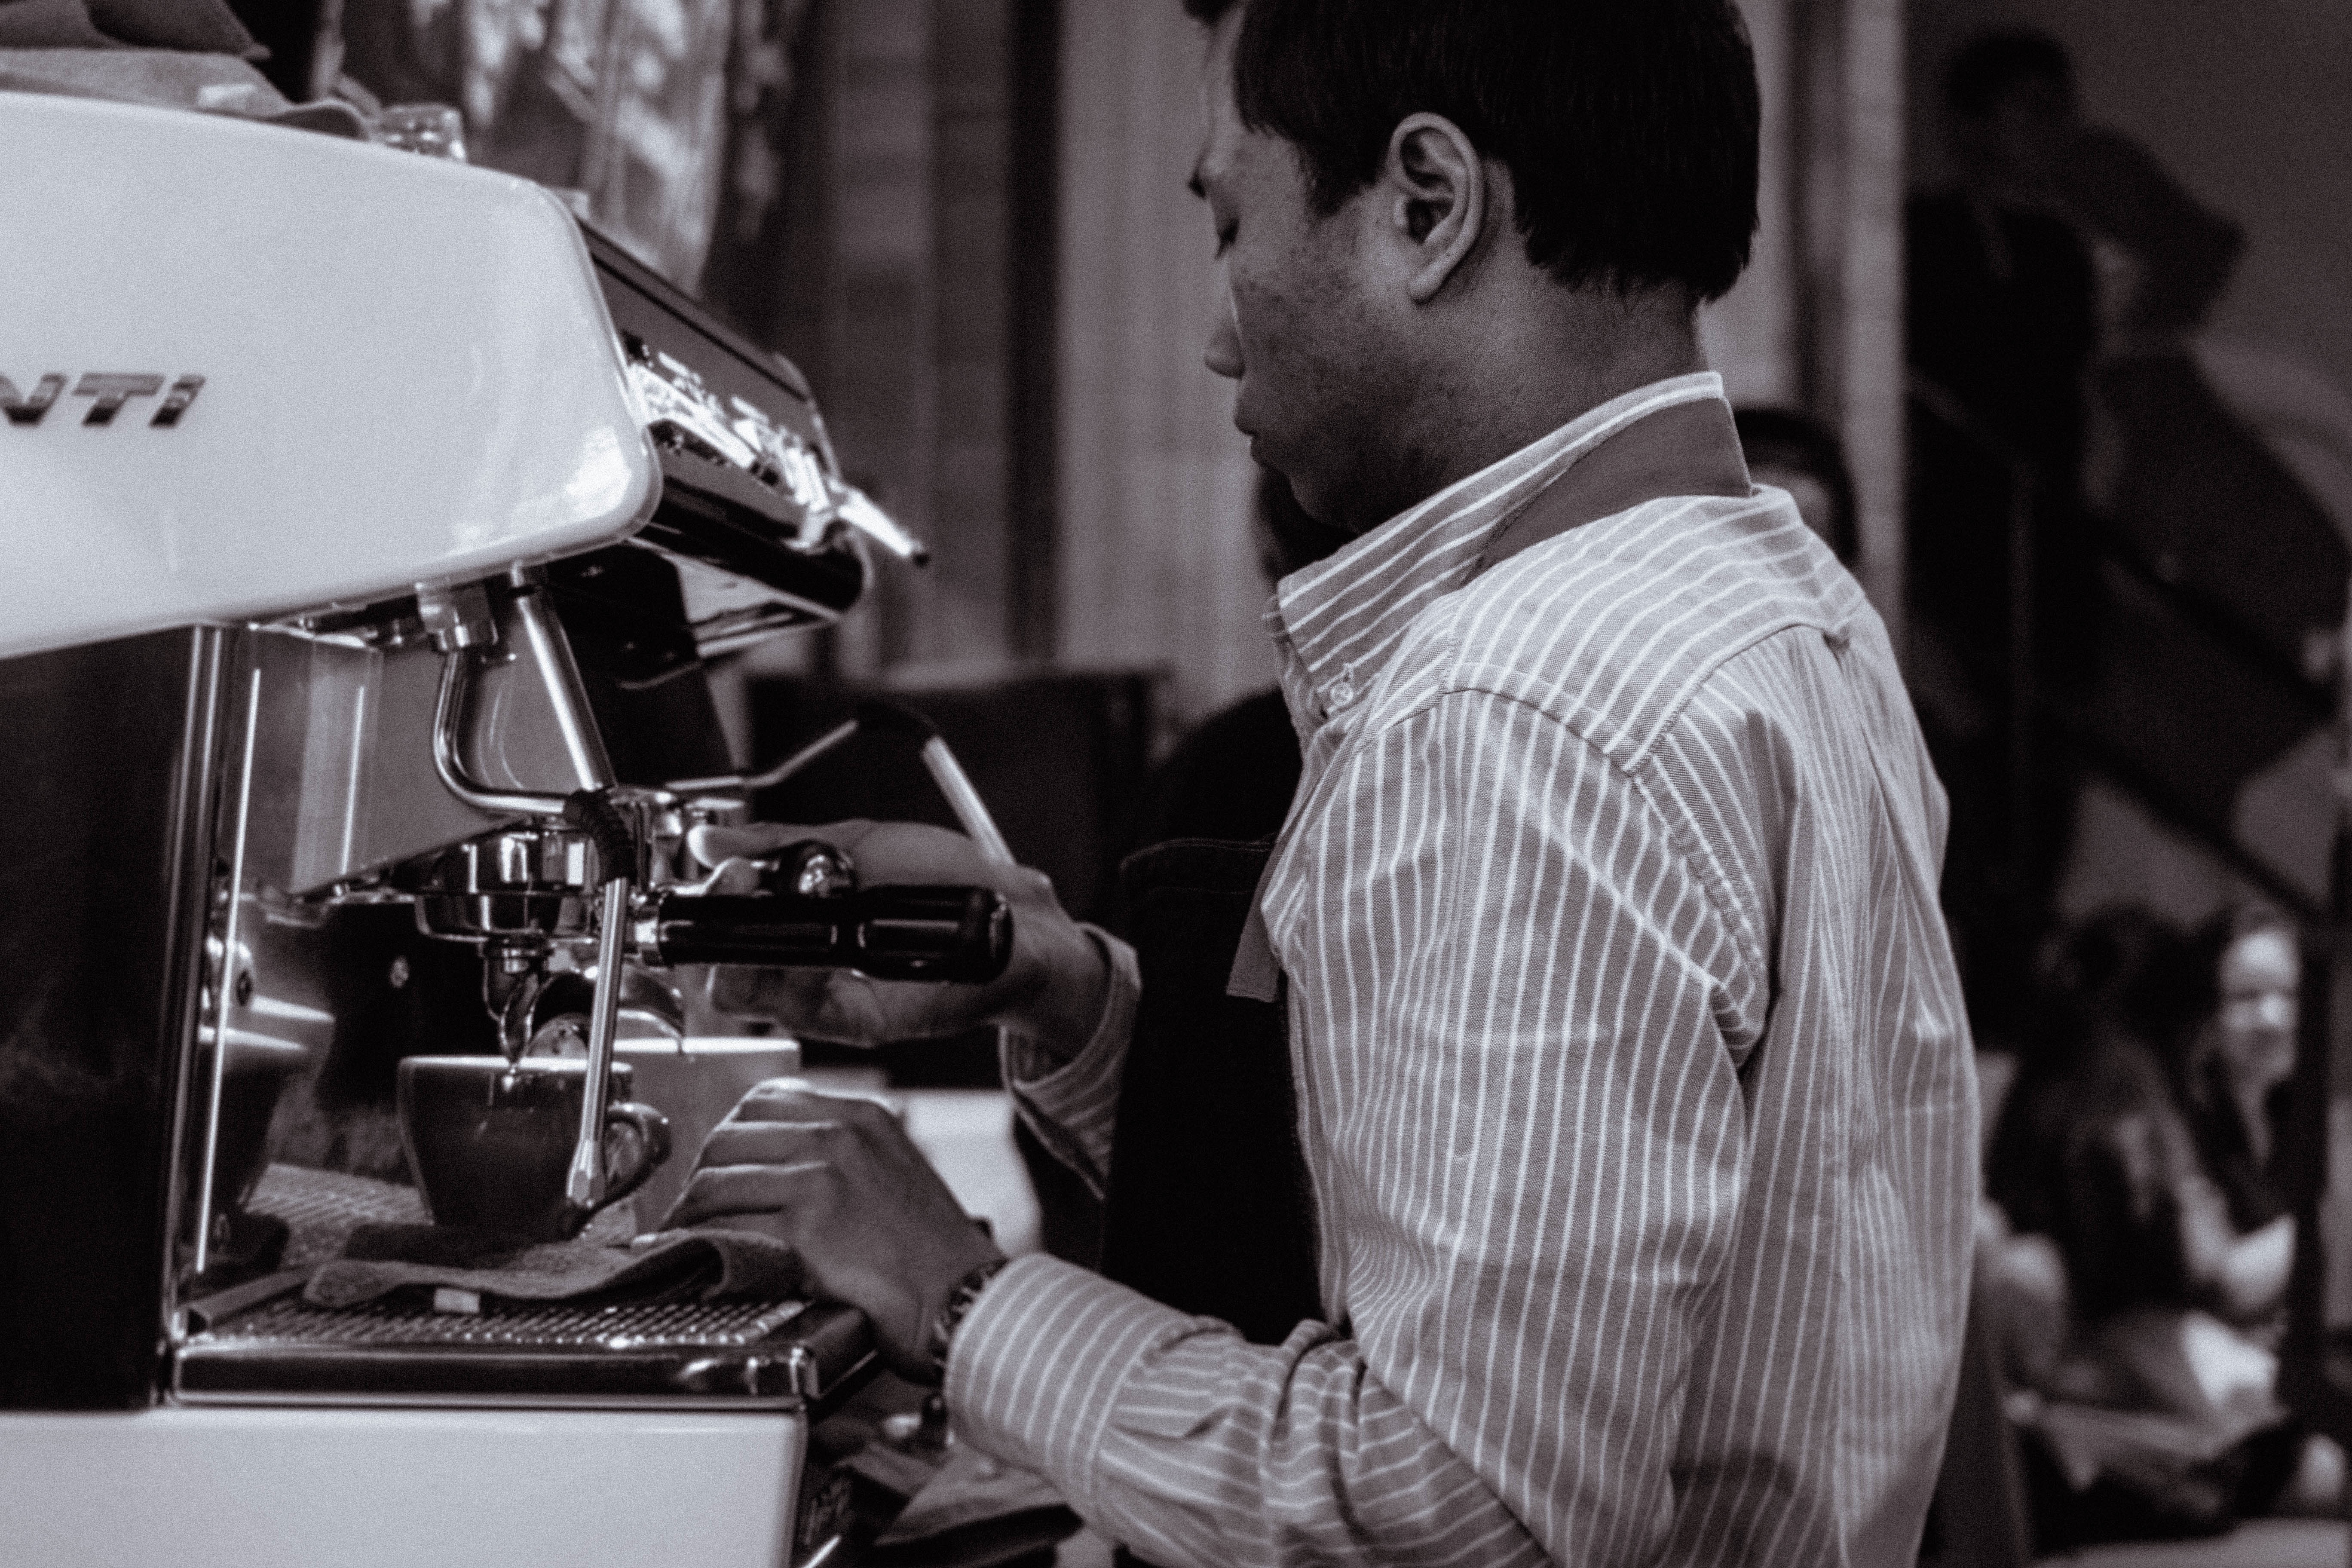
person, music, black and white, photography, fashion, musician, monochrome, cinematographer, monochrome photography